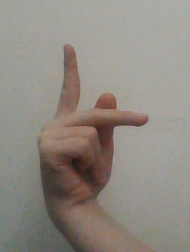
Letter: dha